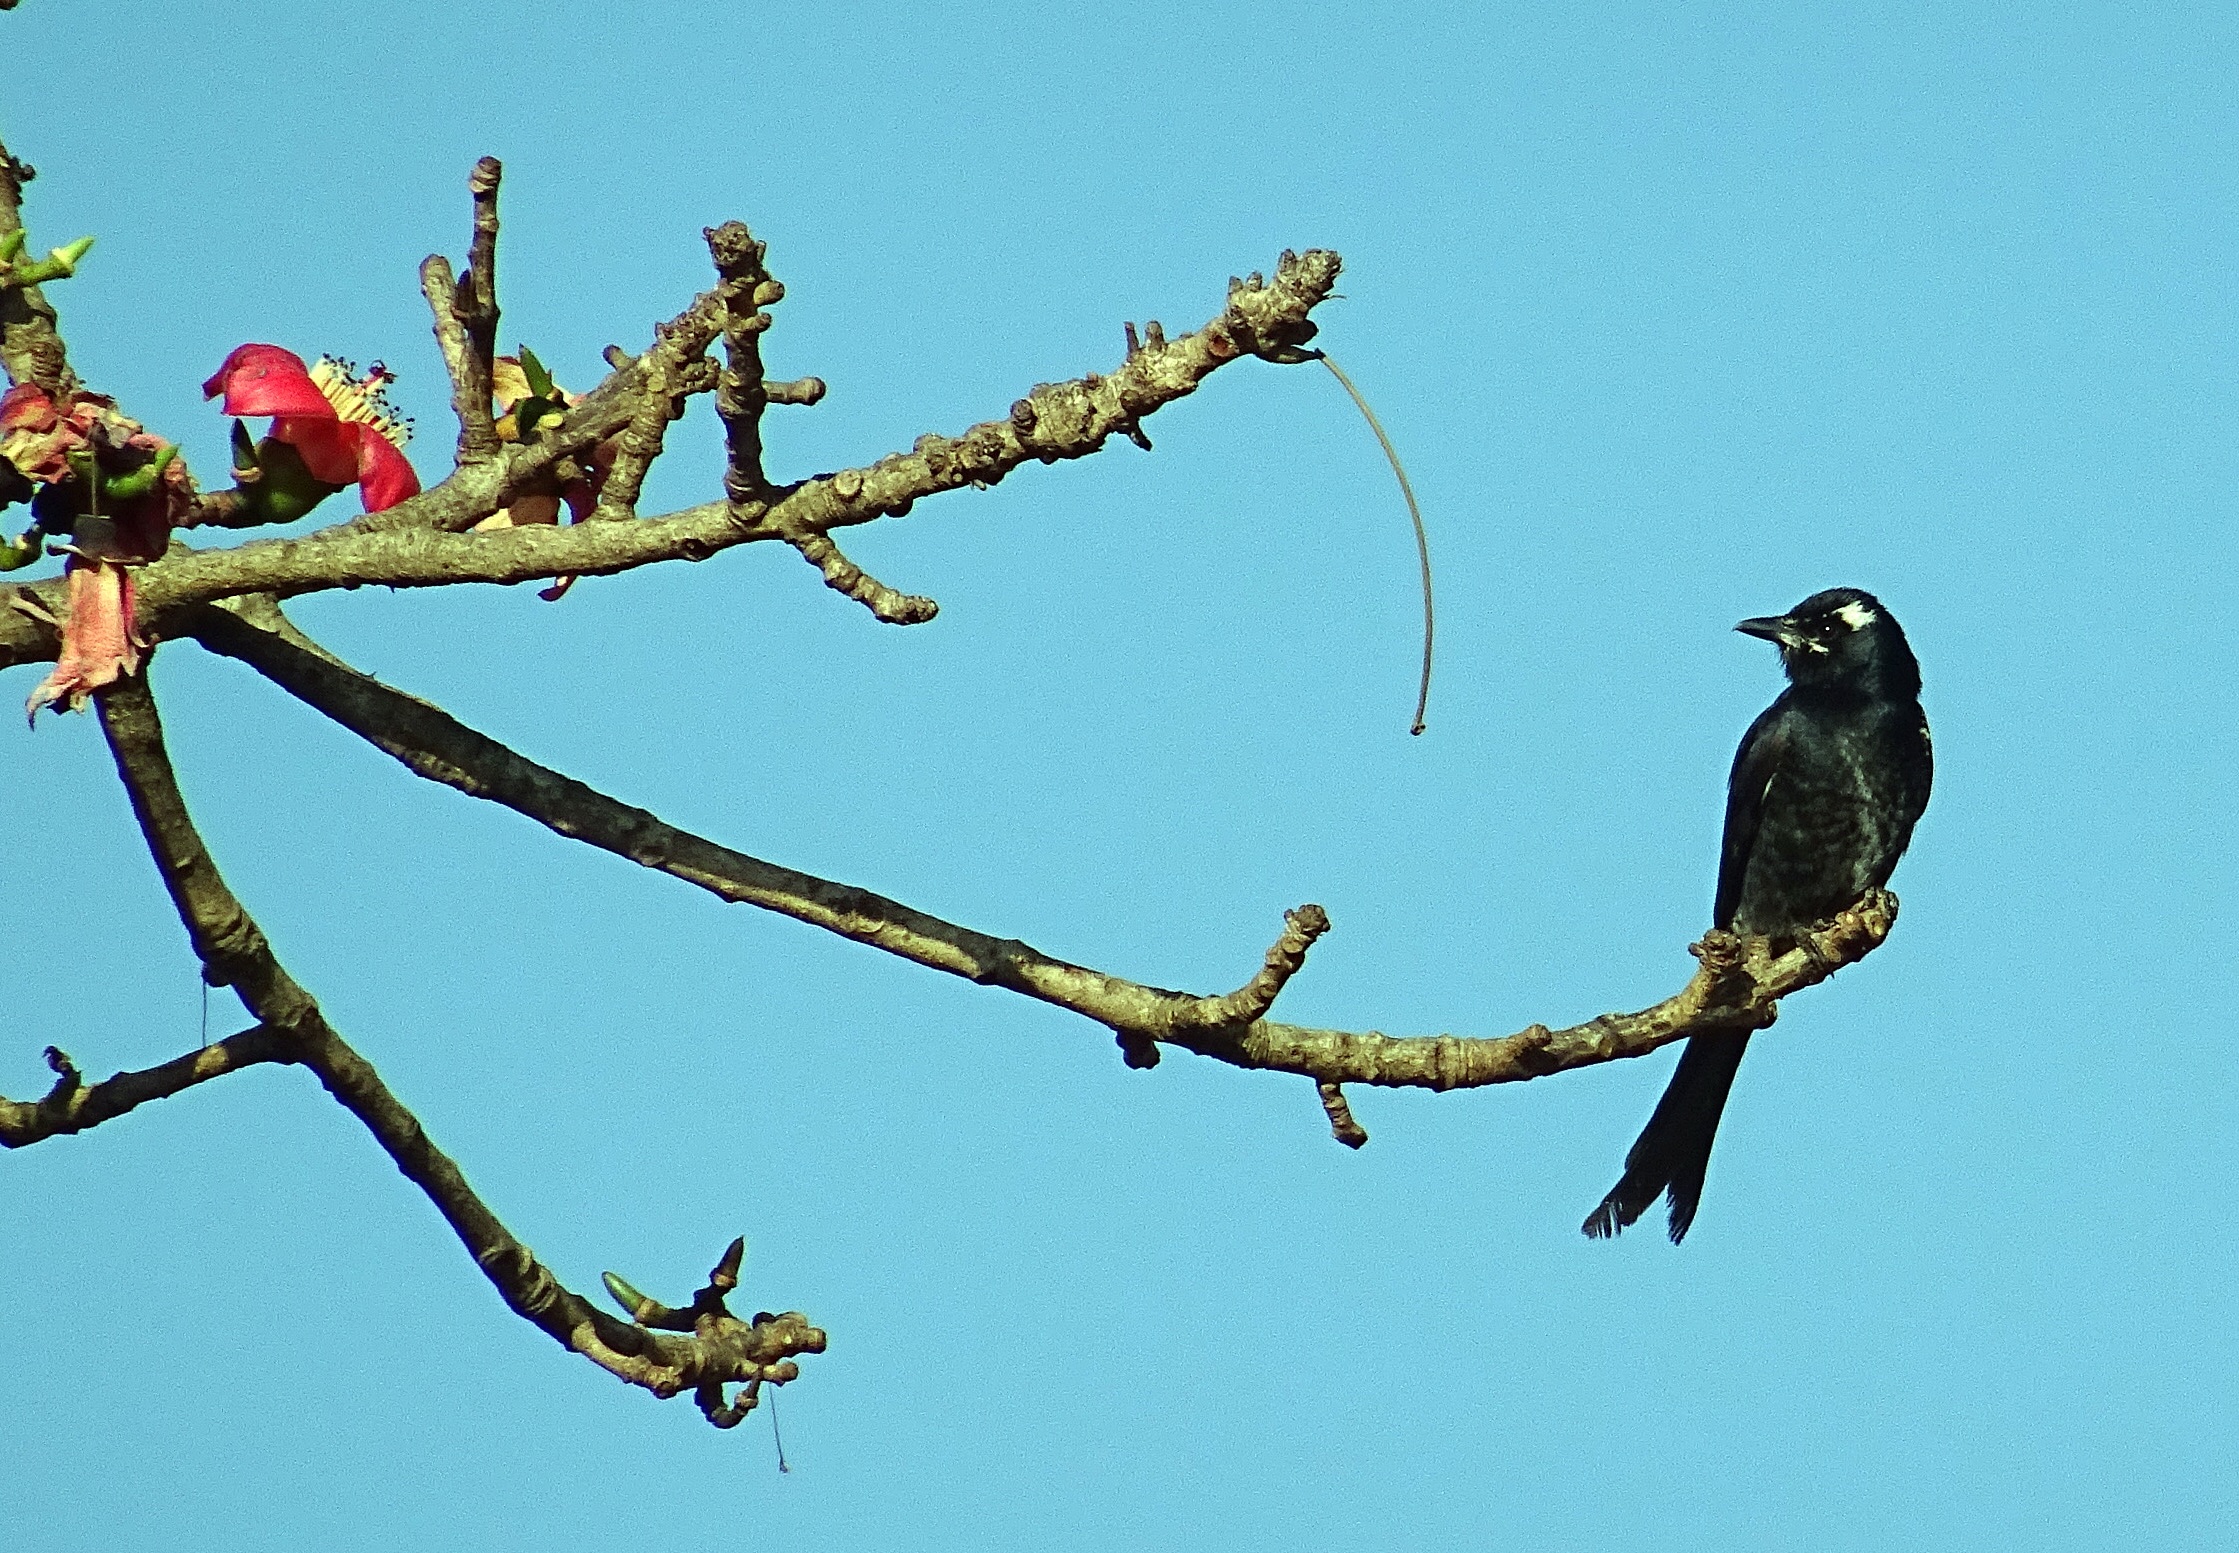
drongo, dicrurus macrocercus, passerine, dicruridae, avian, king crow, india, bird, black, passeriformes